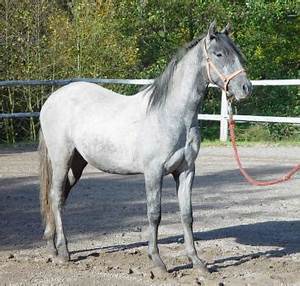
Label: cavallo